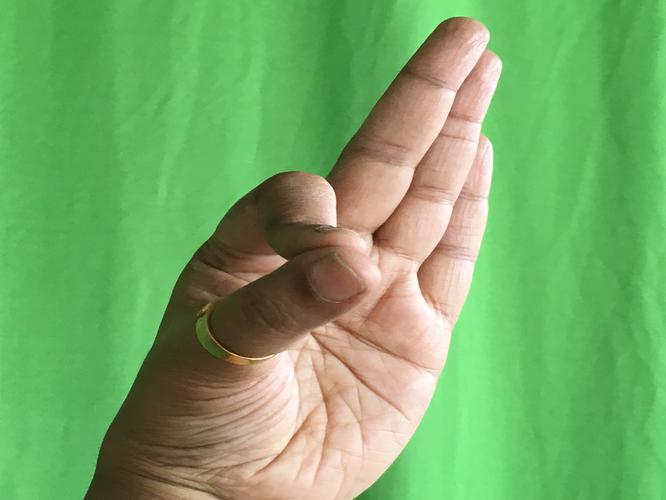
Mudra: Aralam
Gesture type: single_hand